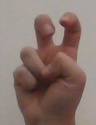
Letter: toot